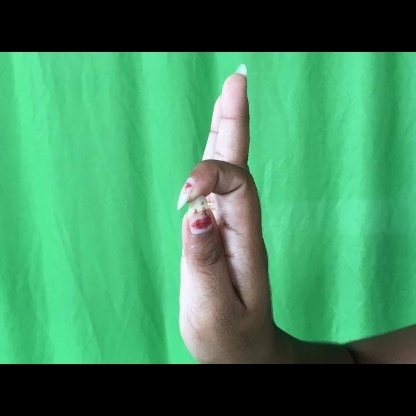
Mudra: Aralam